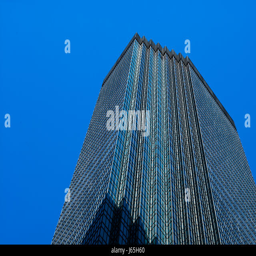
low angle view of the tower